National Youth Orchestra of China

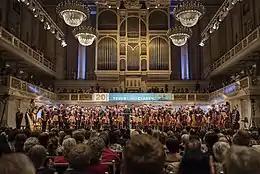
The National Youth Orchestra of China with Ludovic Morlot performing at Young Euro Classic on August 5, 2019.

The 2019 season saw the return of the full orchestra, with 101 students gathering for a residency at Shanghai University in July. As was the case in 2017, each section was taught by a dedicated faculty member recruited from among the principal players of preeminent international orchestras. The program's 2017 conductor Ludovic Morlot also returned to lead rehearsals throughout the entire duration of the residency.